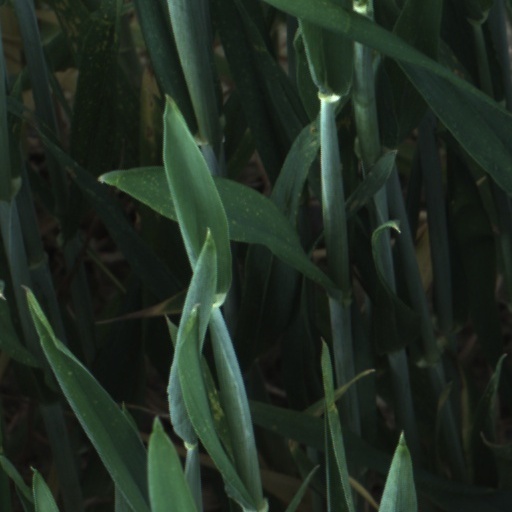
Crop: wheat